The Basement Tapes

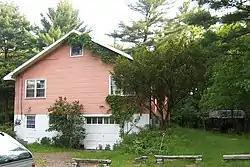
Big Pink, West Saugerties, New York (2006)

Rick Danko recalled that he, Richard Manuel and Garth Hudson joined Robbie Robertson in West Saugerties, a few miles from Woodstock, in February 1967. The three of them moved into a house on Stoll Road nicknamed "Big Pink"; Robertson lived nearby with his future wife, Dominique. Danko and Manuel had been invited to Woodstock to collaborate with Dylan on a film he was editing, "Eat the Document", a rarely seen account of Dylan's 1966 world tour. At some point between March and June 1967, Dylan and the four Hawks began a series of informal recording sessions, initially at the so-called Red Room of Dylan's house, Hi Lo Ha, in the Byrdcliffe area of Woodstock. In June, the recording sessions moved to the basement of Big Pink. Hudson set up a recording unit, using two stereo mixers and a tape recorder borrowed from Grossman, as well as a set of microphones on loan from the folk trio Peter, Paul and Mary. Dylan would later tell Jann Wenner, "That's really the way to do a recording—in a peaceful, relaxed setting—in somebody's basement. With the windows open... and a dog lying on the floor."